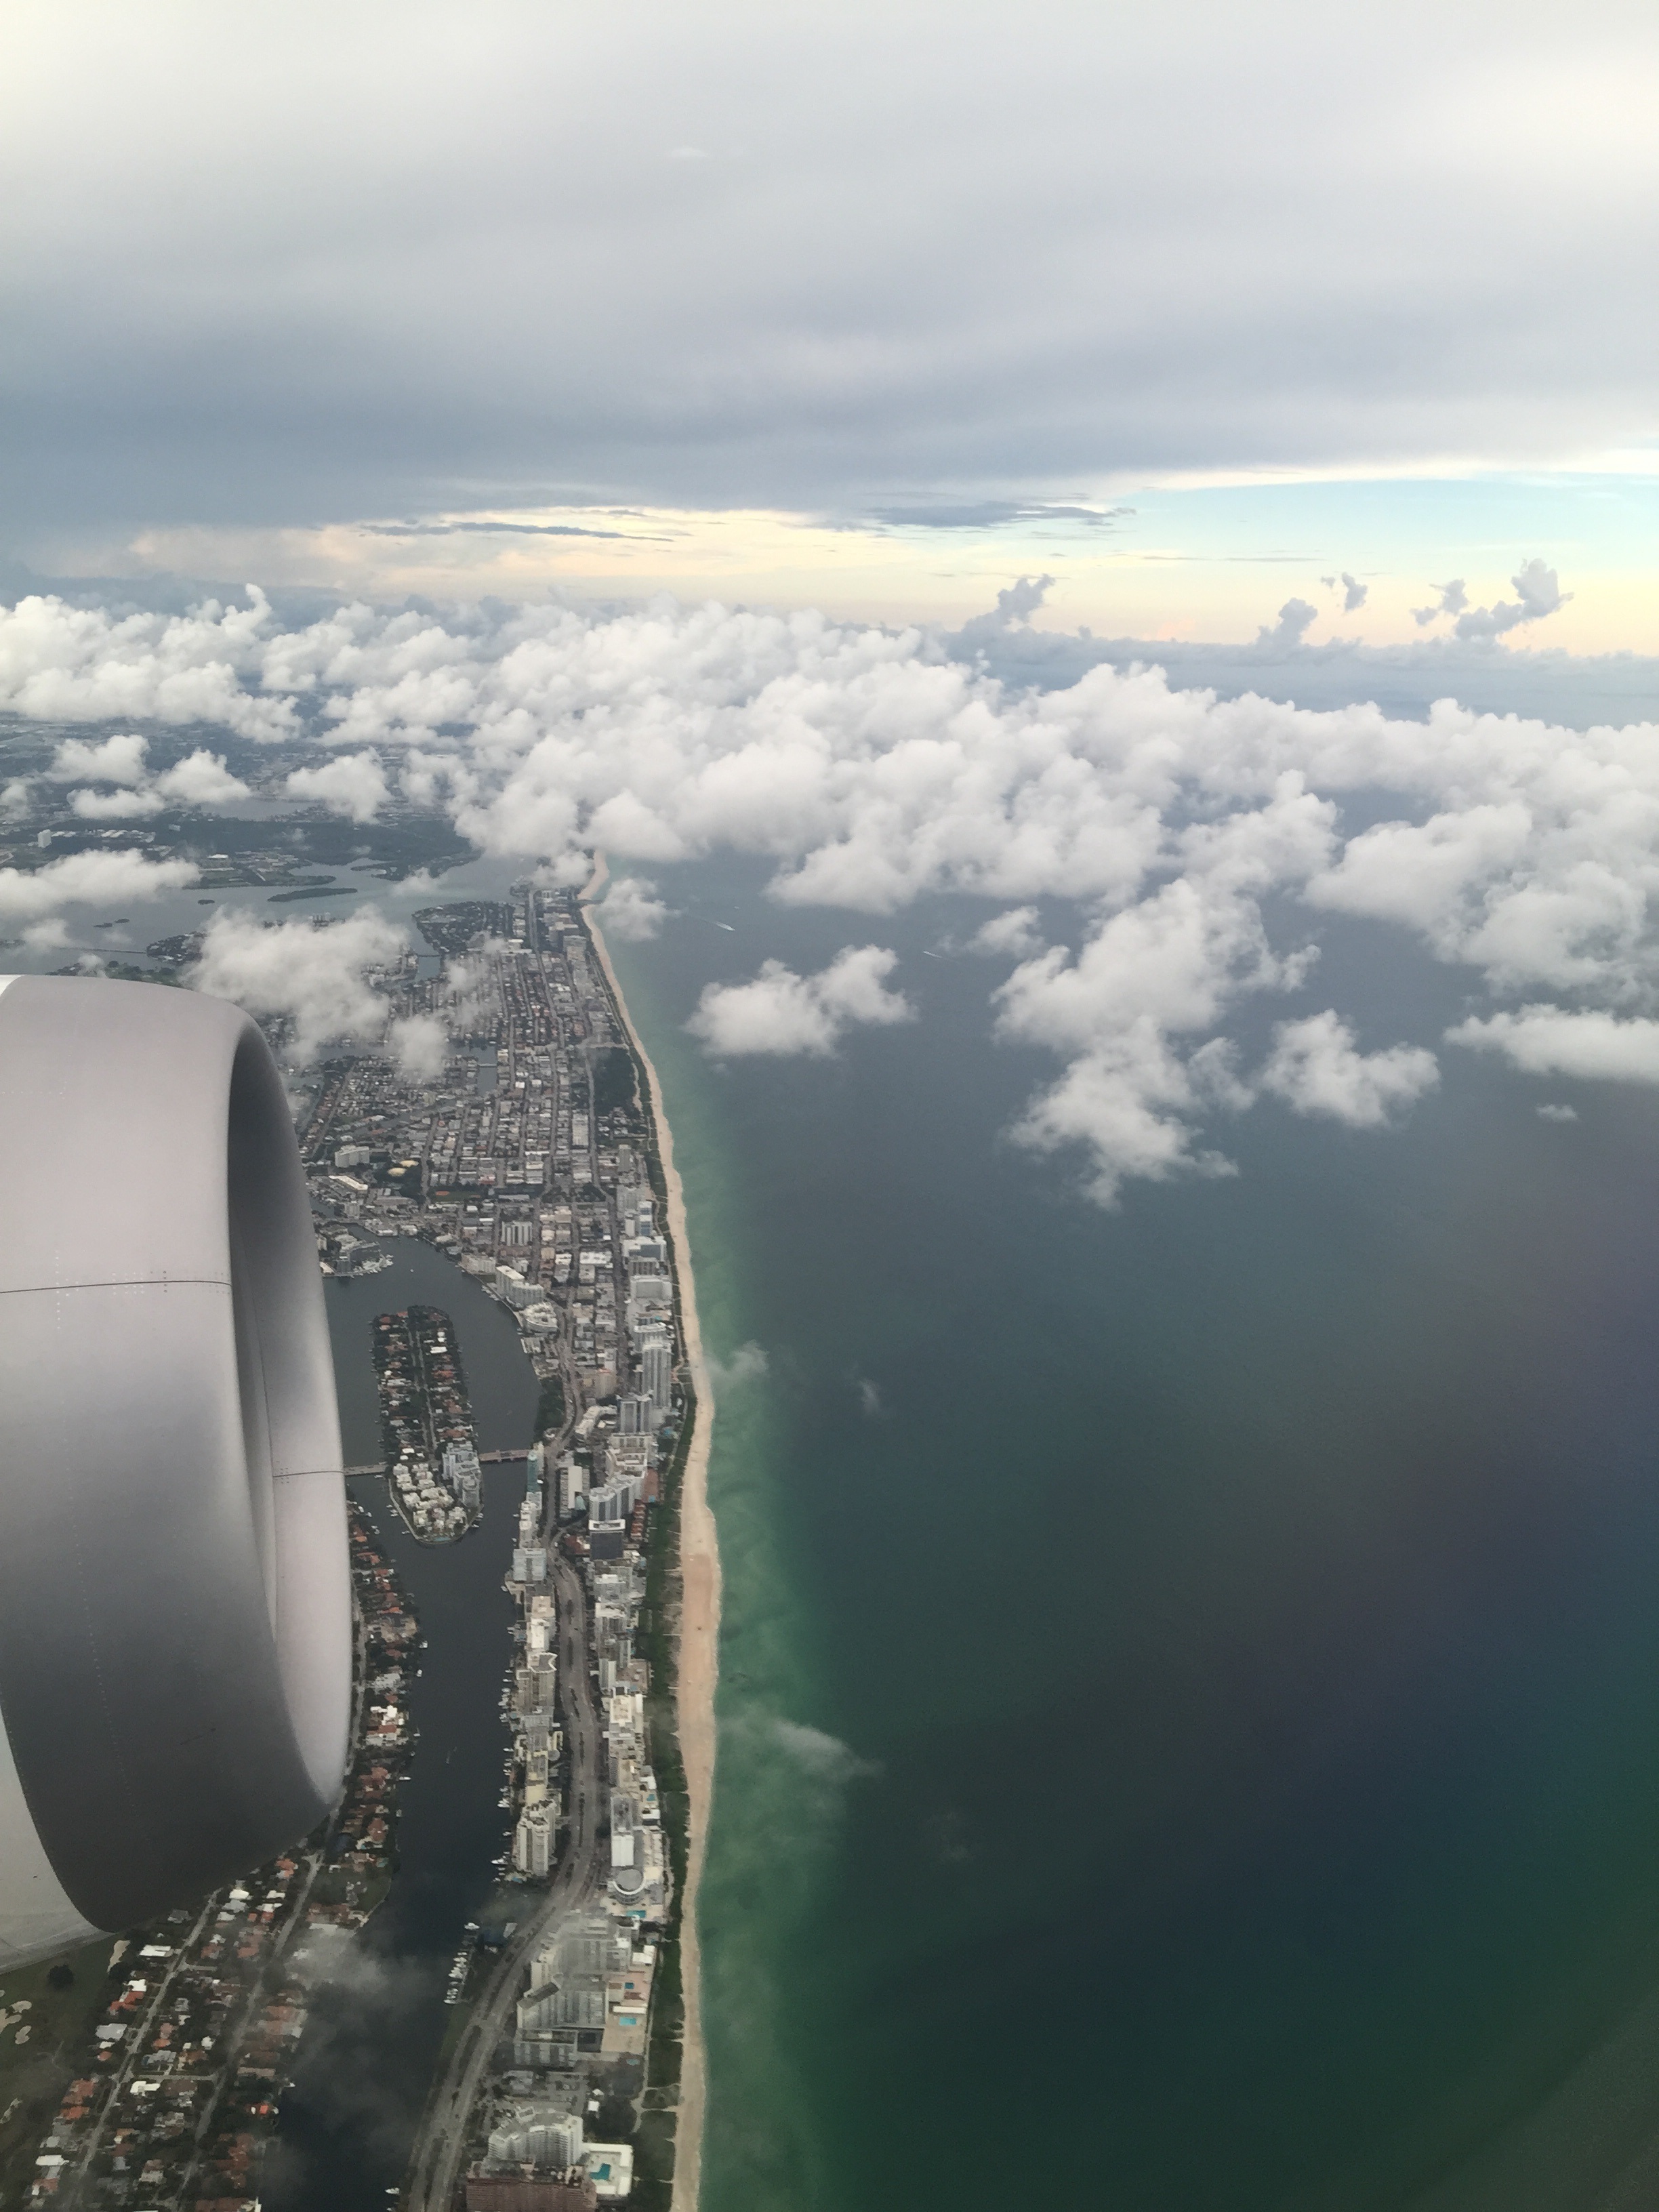
sea, horizon, cloud, sky, sunlight, view, atmosphere, land, flying, fly, airplane, plane, aircraft, transportation, reflection, high, vehicle, journey, aviation, flight, aerial, clouds, aeroplane, engine, aerial photography, meteorological phenomenon, air travel, atmospheric phenomenon, atmosphere of earth